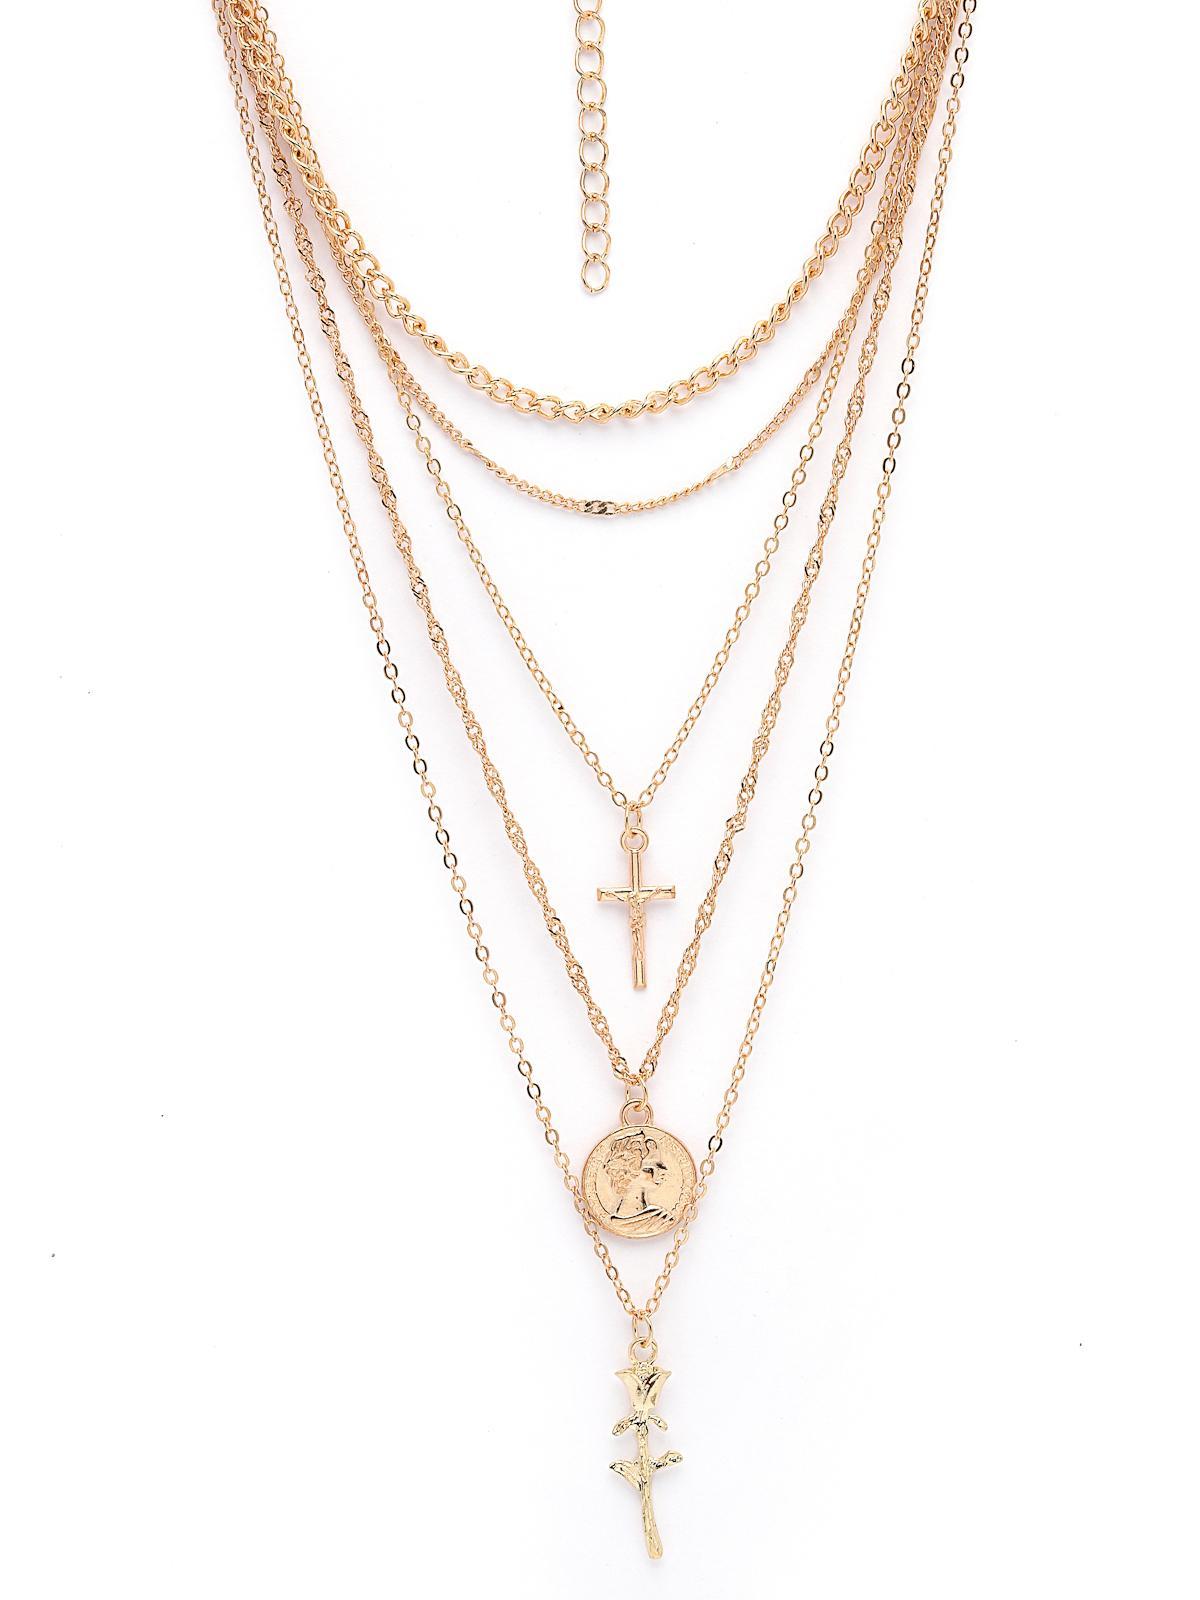
Scintillare by Sukkhi Universal Stylish Multilayered Gold Plated Pendant Necklace for Women & Girls |Birthday Gift for Girls And Women Anniversary Gift for Wife| Gifts Collection|N106735
Type: Necklaces & Pendants
Brand: Scintillare by Sukkhi
Price: Rs. 272
 Achieve timeless elegance with Scintillare by Sukkhi's Universal Stylish Multilayered Gold Plated Pendant Necklace. Perfect for women and girls, it's an ideal birthday or anniversary gift. The stylish design features multiple layers of gold-plated brilliance, adding a touch of sophistication to any ensemble. Elevate your style with this stunning necklace, a versatile and chic addition to your collection. Scintillare by Sukkhi offers a universally stylish choice from their Gifts Collection, ensuring every occasion is celebrated with grace and enduring style.Disclaimer:There may be slight variation in shade and colour due to photographic effects and monitor settings
Included: 1 Necklace